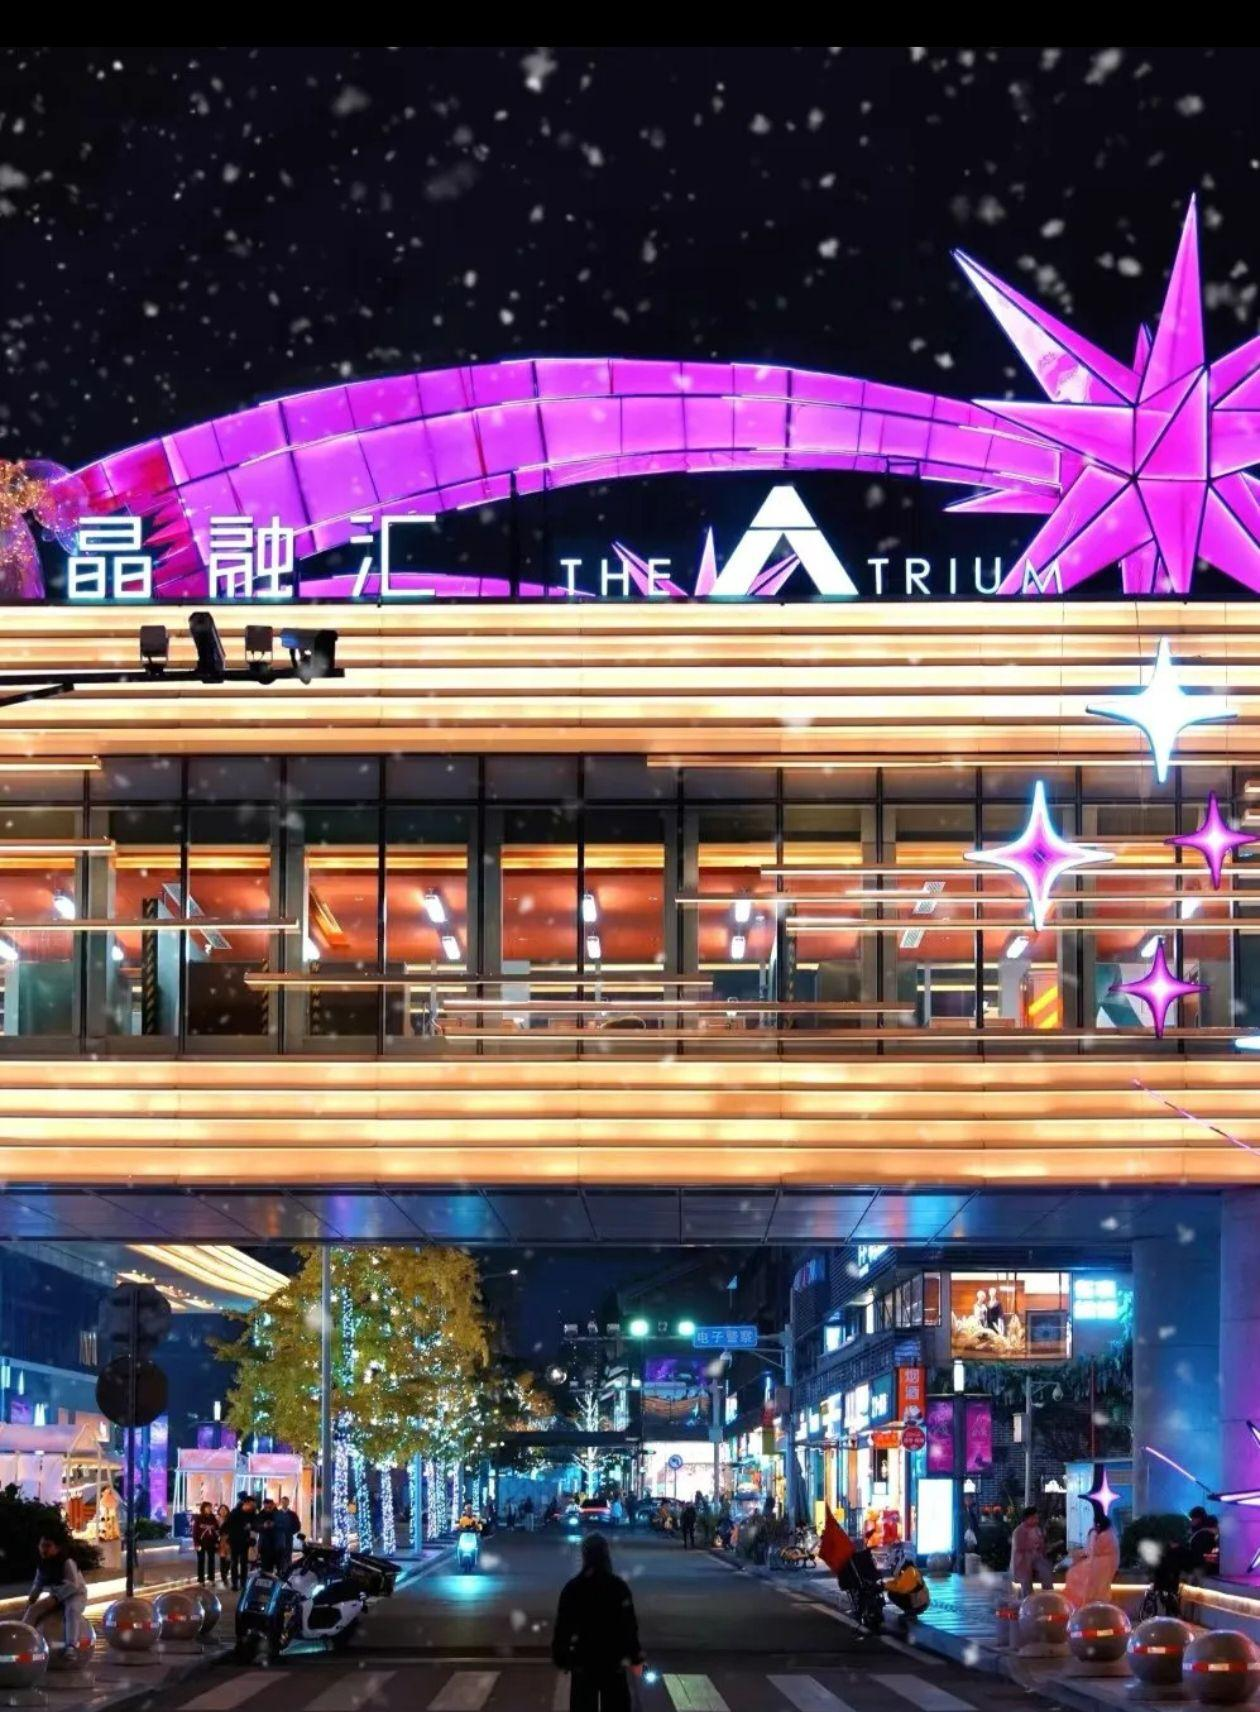
地标名称：晶融汇
所在城市：成都市·锦江区